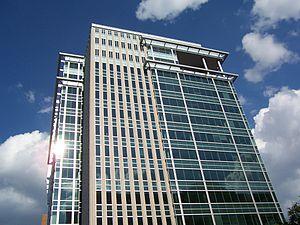
Simon Property Group est une entreprise spécialisée dans la gestion foncière des centres commerciaux. Elle est implantée à Indianapolis dans l'Indiana. Elle est la plus grande entreprise foncière spécialisée dans la gestion de centres commerciaux aux États-Unis.